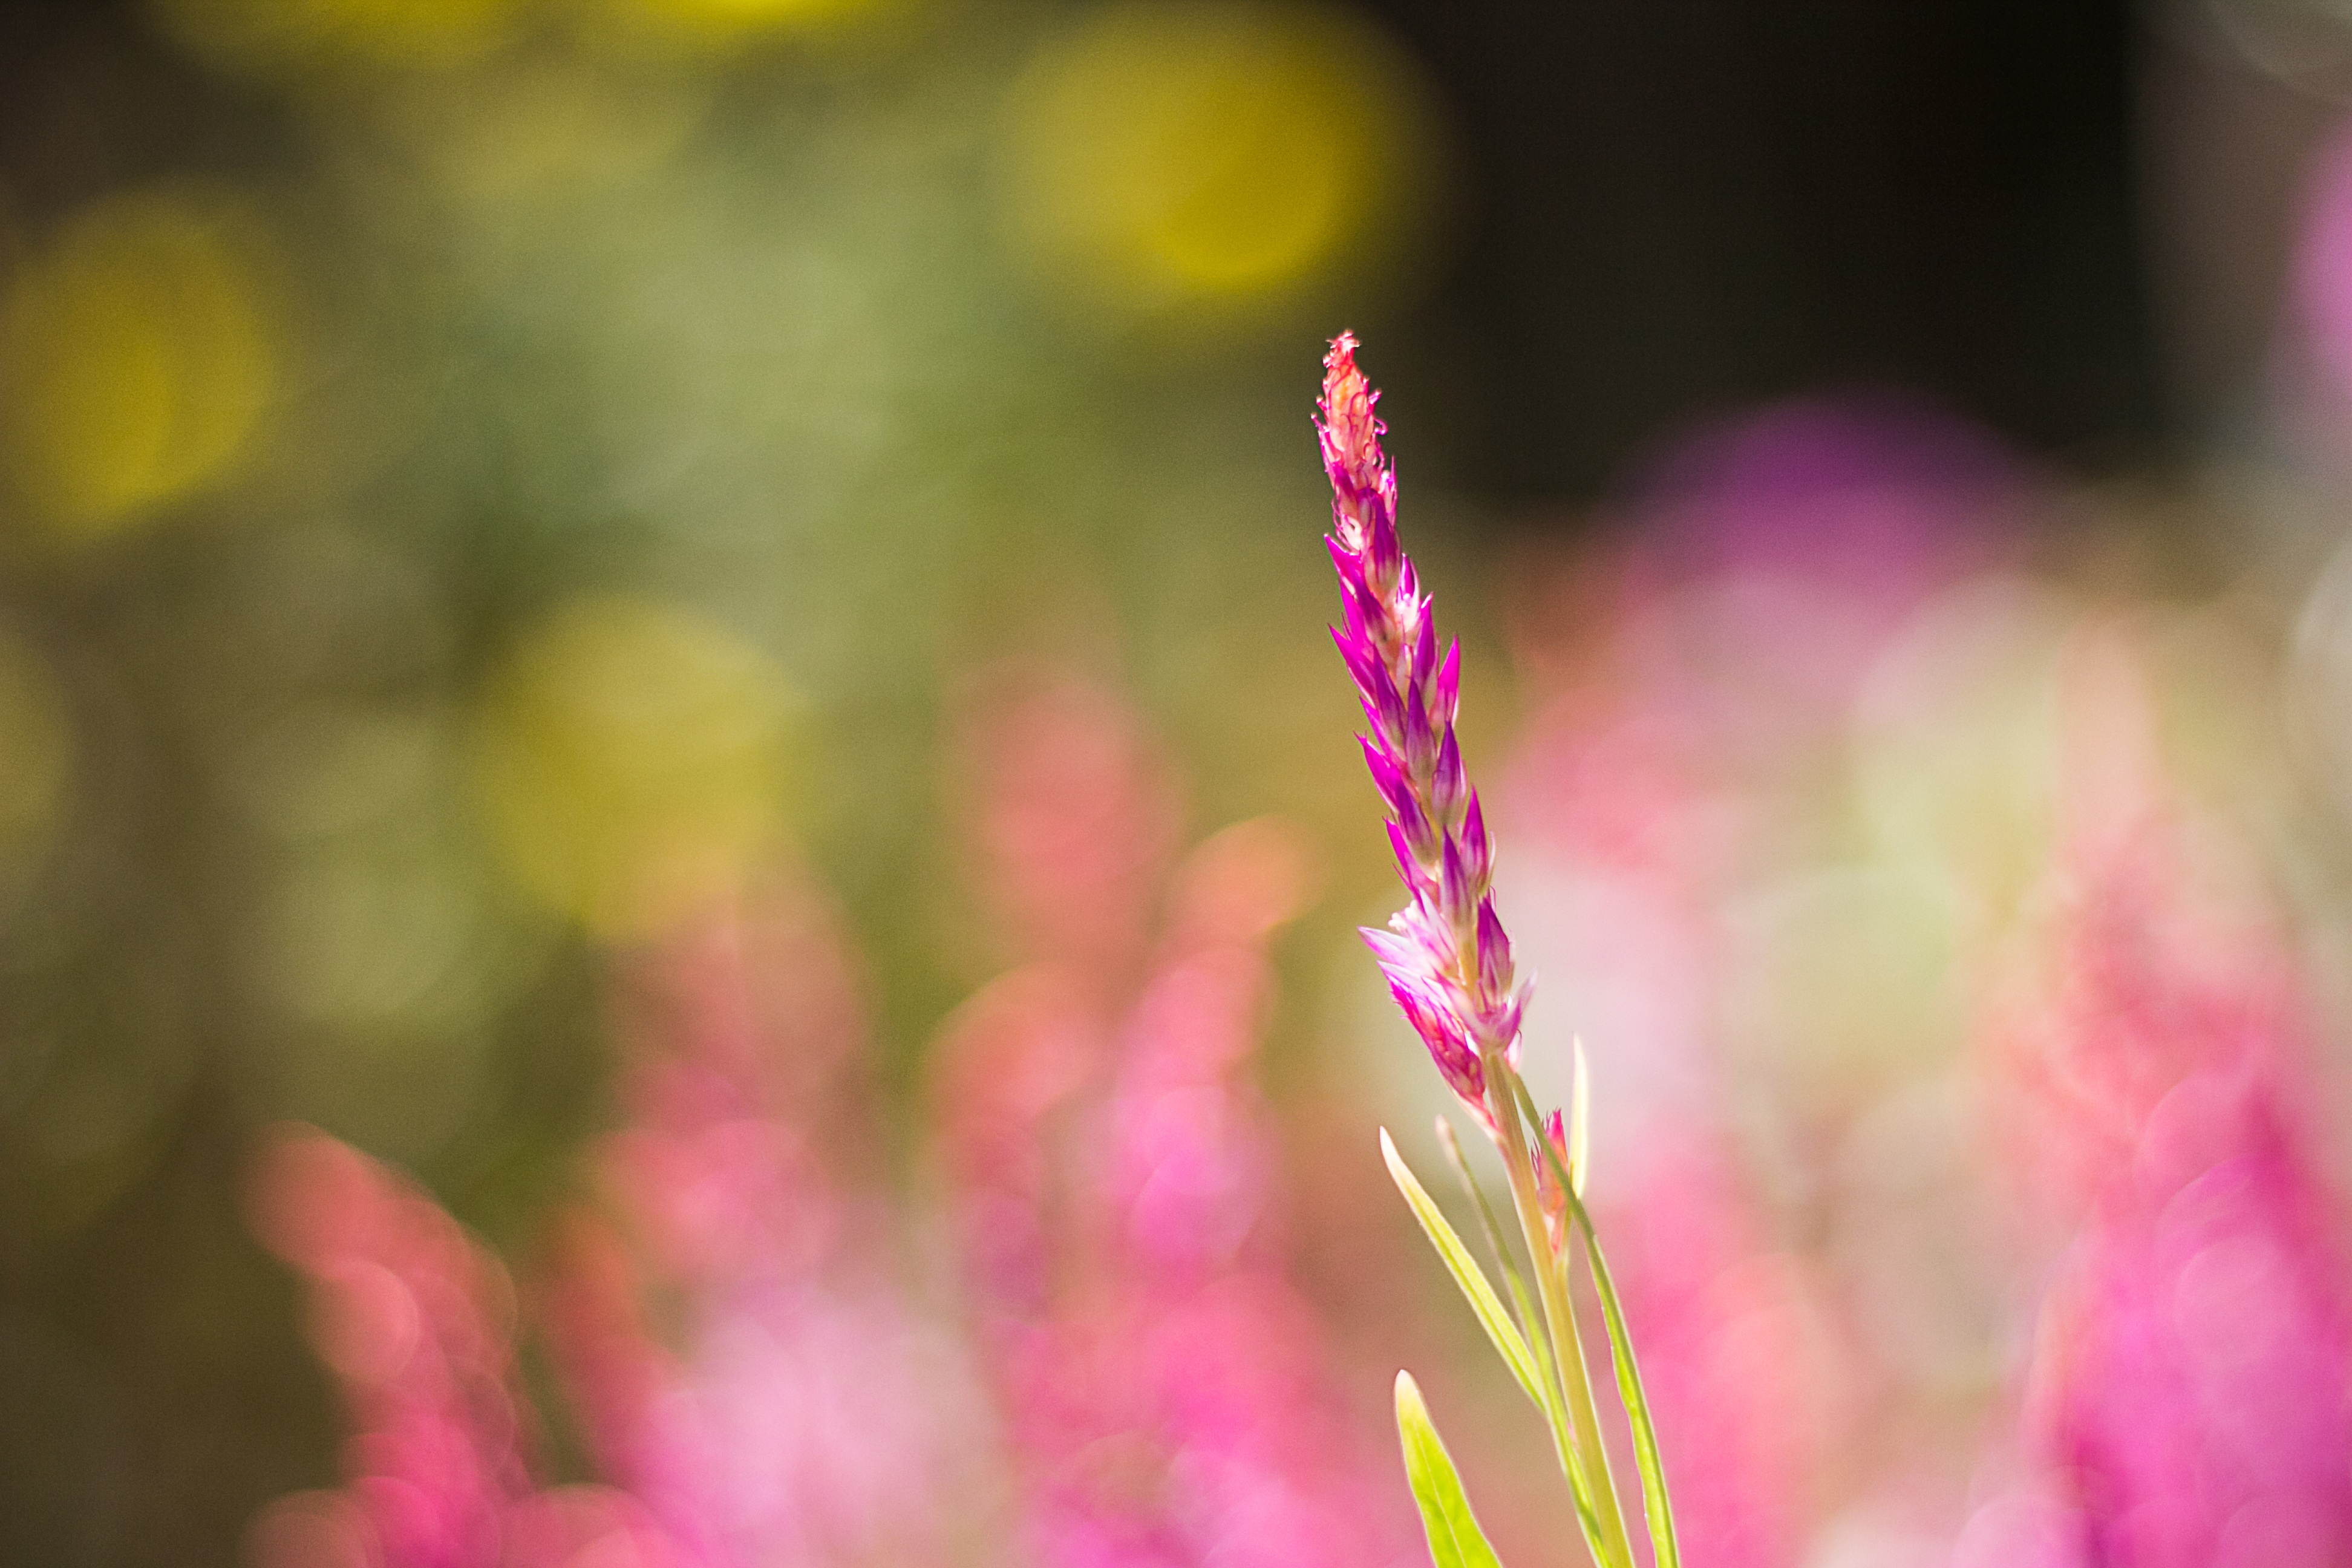
table, sea, tree, grass, branch, blossom, cactus, light, architecture, structure, plant, sky, wood, photography, fruit, sunlight, rain, leaf, flower, petal, interior, building, smoking, bark, pollen, green, red, color, space, autumn, brown, measure, yellow, pink, flora, thailand, wildflower, flowers, close up, twigs, level, bright, blade, railway station, fabrics, the night, swallow, refreshing, jackfruit, macro photography, lam, am lonely, flowering plant, kanchanaburi, the wall, thailand fruit, wet rain, grass family, plant stem, land plant